Farnum Fish

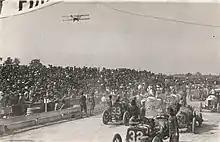
Fred Wagner took photographs of the 1912 American Grand Prize race from Fish's airplane, seen here, on October 5.

On October 6, the "Milwaukee Journal" reported that the "young birdman" had taken aloft photographer Fred Wagner to take aerial pictures of automobile races for "a large part of the six hours that the races lasted." The "Boston Evening Transcript" noted on November 15, 1912 that the Aero Club of America had suspended Fish's license until July 1, 1913 for "violation of the rule prohibiting flying over sporting events, games and other public assemblies. Both Beachey and Fish have been frequently reported as performing difficult and dangerous feats above crowds of spectators".